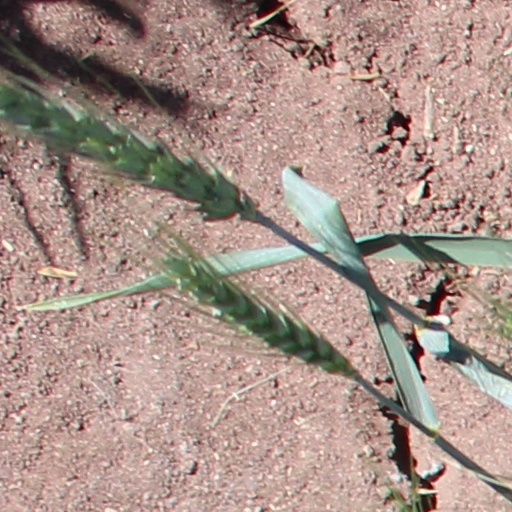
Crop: wheat